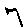
Label: 7